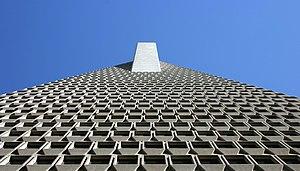
Vue depuis la base de la Transamerica Pyramid, le gratte-ciel le plus haut de San Francisco. Californie, États Unis.
La Transamerica Pyramid, construite par William Pereira, est le deuxième plus haut gratte-ciel de la ville de San Francisco, dans l'État de Californie, après la Tour Salesforce. Ce bâtiment constitue l'un des symboles de la métropole, avec le Golden Gate Bridge.